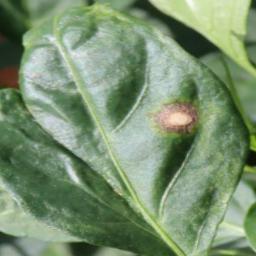
Label: cercospora